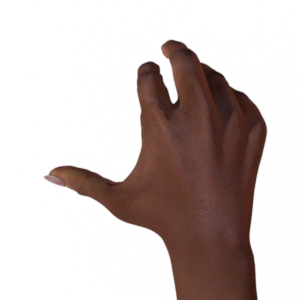
Label: rock